Juliane of Nassau-Siegen (1587–1643)

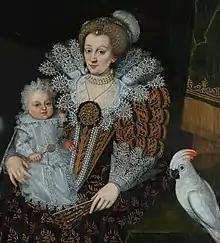
Landgravine Juliane of Hesse-Kassel, nee Countess of Nassau-Siegen with her youngest daughter. Detail of a painting by August Erich.

Countess Juliane of Nassau-Siegen (3 September 1587 – 15 February 1643), , official titles: "Gräfin zu Nassau, Katzenelnbogen, Vianden und Diez, Frau zu Beilstein", was a countess from the House of Nassau-Siegen, a cadet branch of the Ottonian Line of the House of Nassau, and through marriage landgravine of Hesse-Kassel.